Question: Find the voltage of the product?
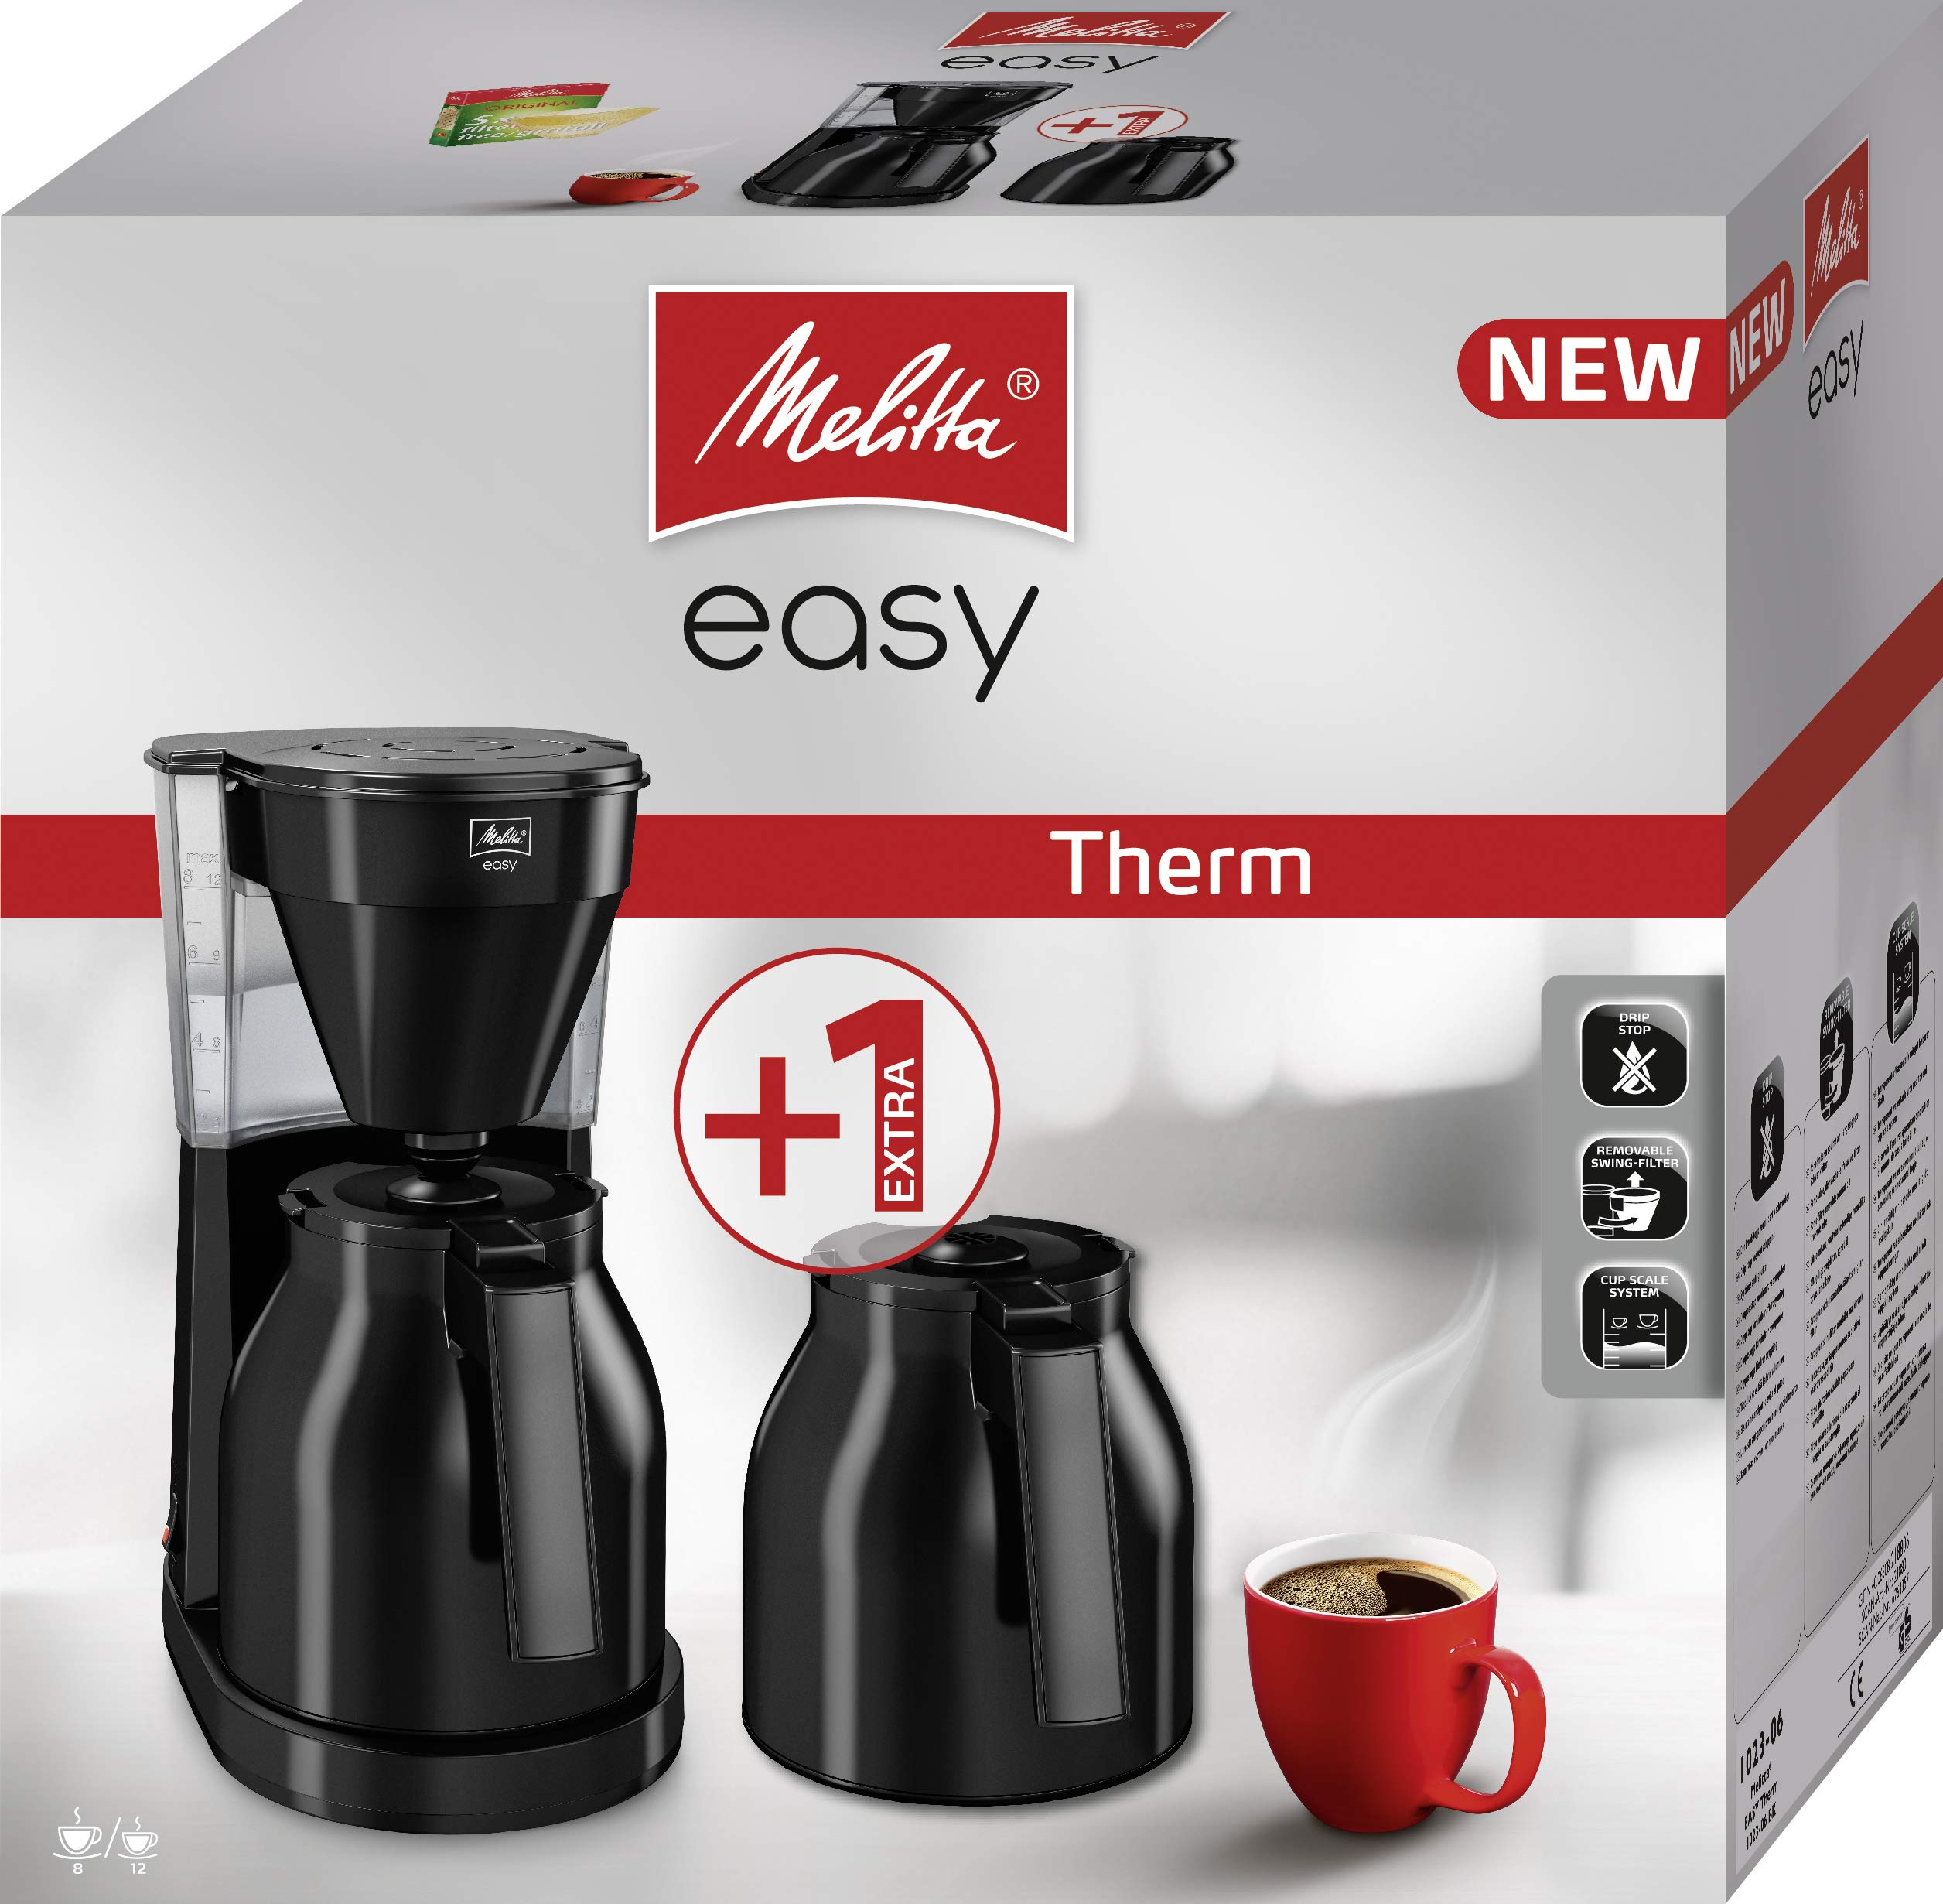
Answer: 10.0 volt